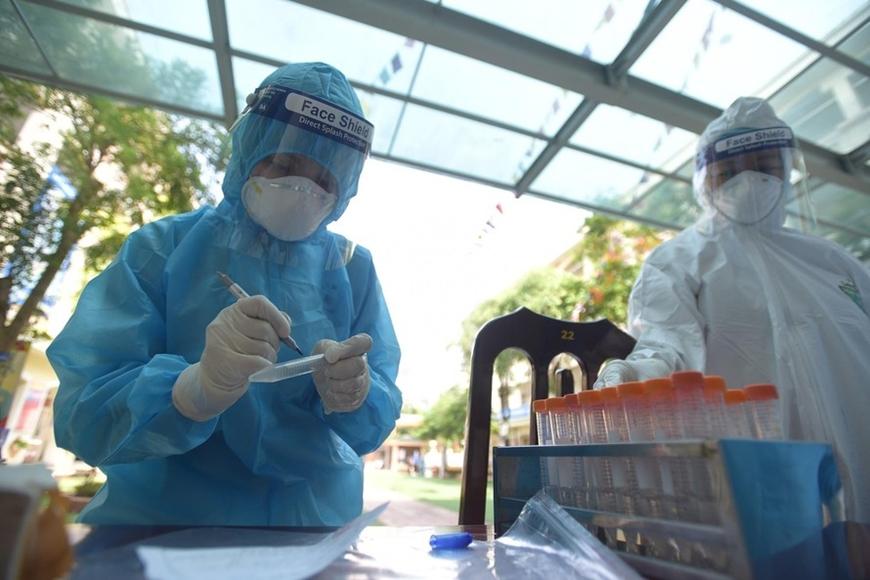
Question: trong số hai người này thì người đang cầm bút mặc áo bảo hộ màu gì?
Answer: màu xanh dương